Nicolas de Poilly the Younger

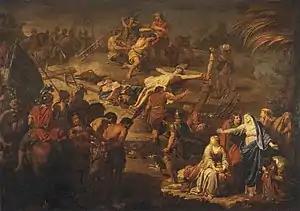
"Le Christ cloué sur la Croix" (1697), .

Originally from Abbeville, Nicolas' father and uncle settled in Paris in the middle of the 17th century and became successful engravers. Nicolas learned engraving from his father, then studied painting at the Académie royale de peinture et de sculpture, becoming the pupil first of Pierre Mignard and then of Jean Jouvenet, two leading artists of the court of Louis XIV. He won minor prizes ("petits prix") at the quarterly drawing competitions in 1693 and 1696, then won first prizes in 1697 and 1698. "No one at the academy drew as well as he," wrote Pierre-Jean Mariette.